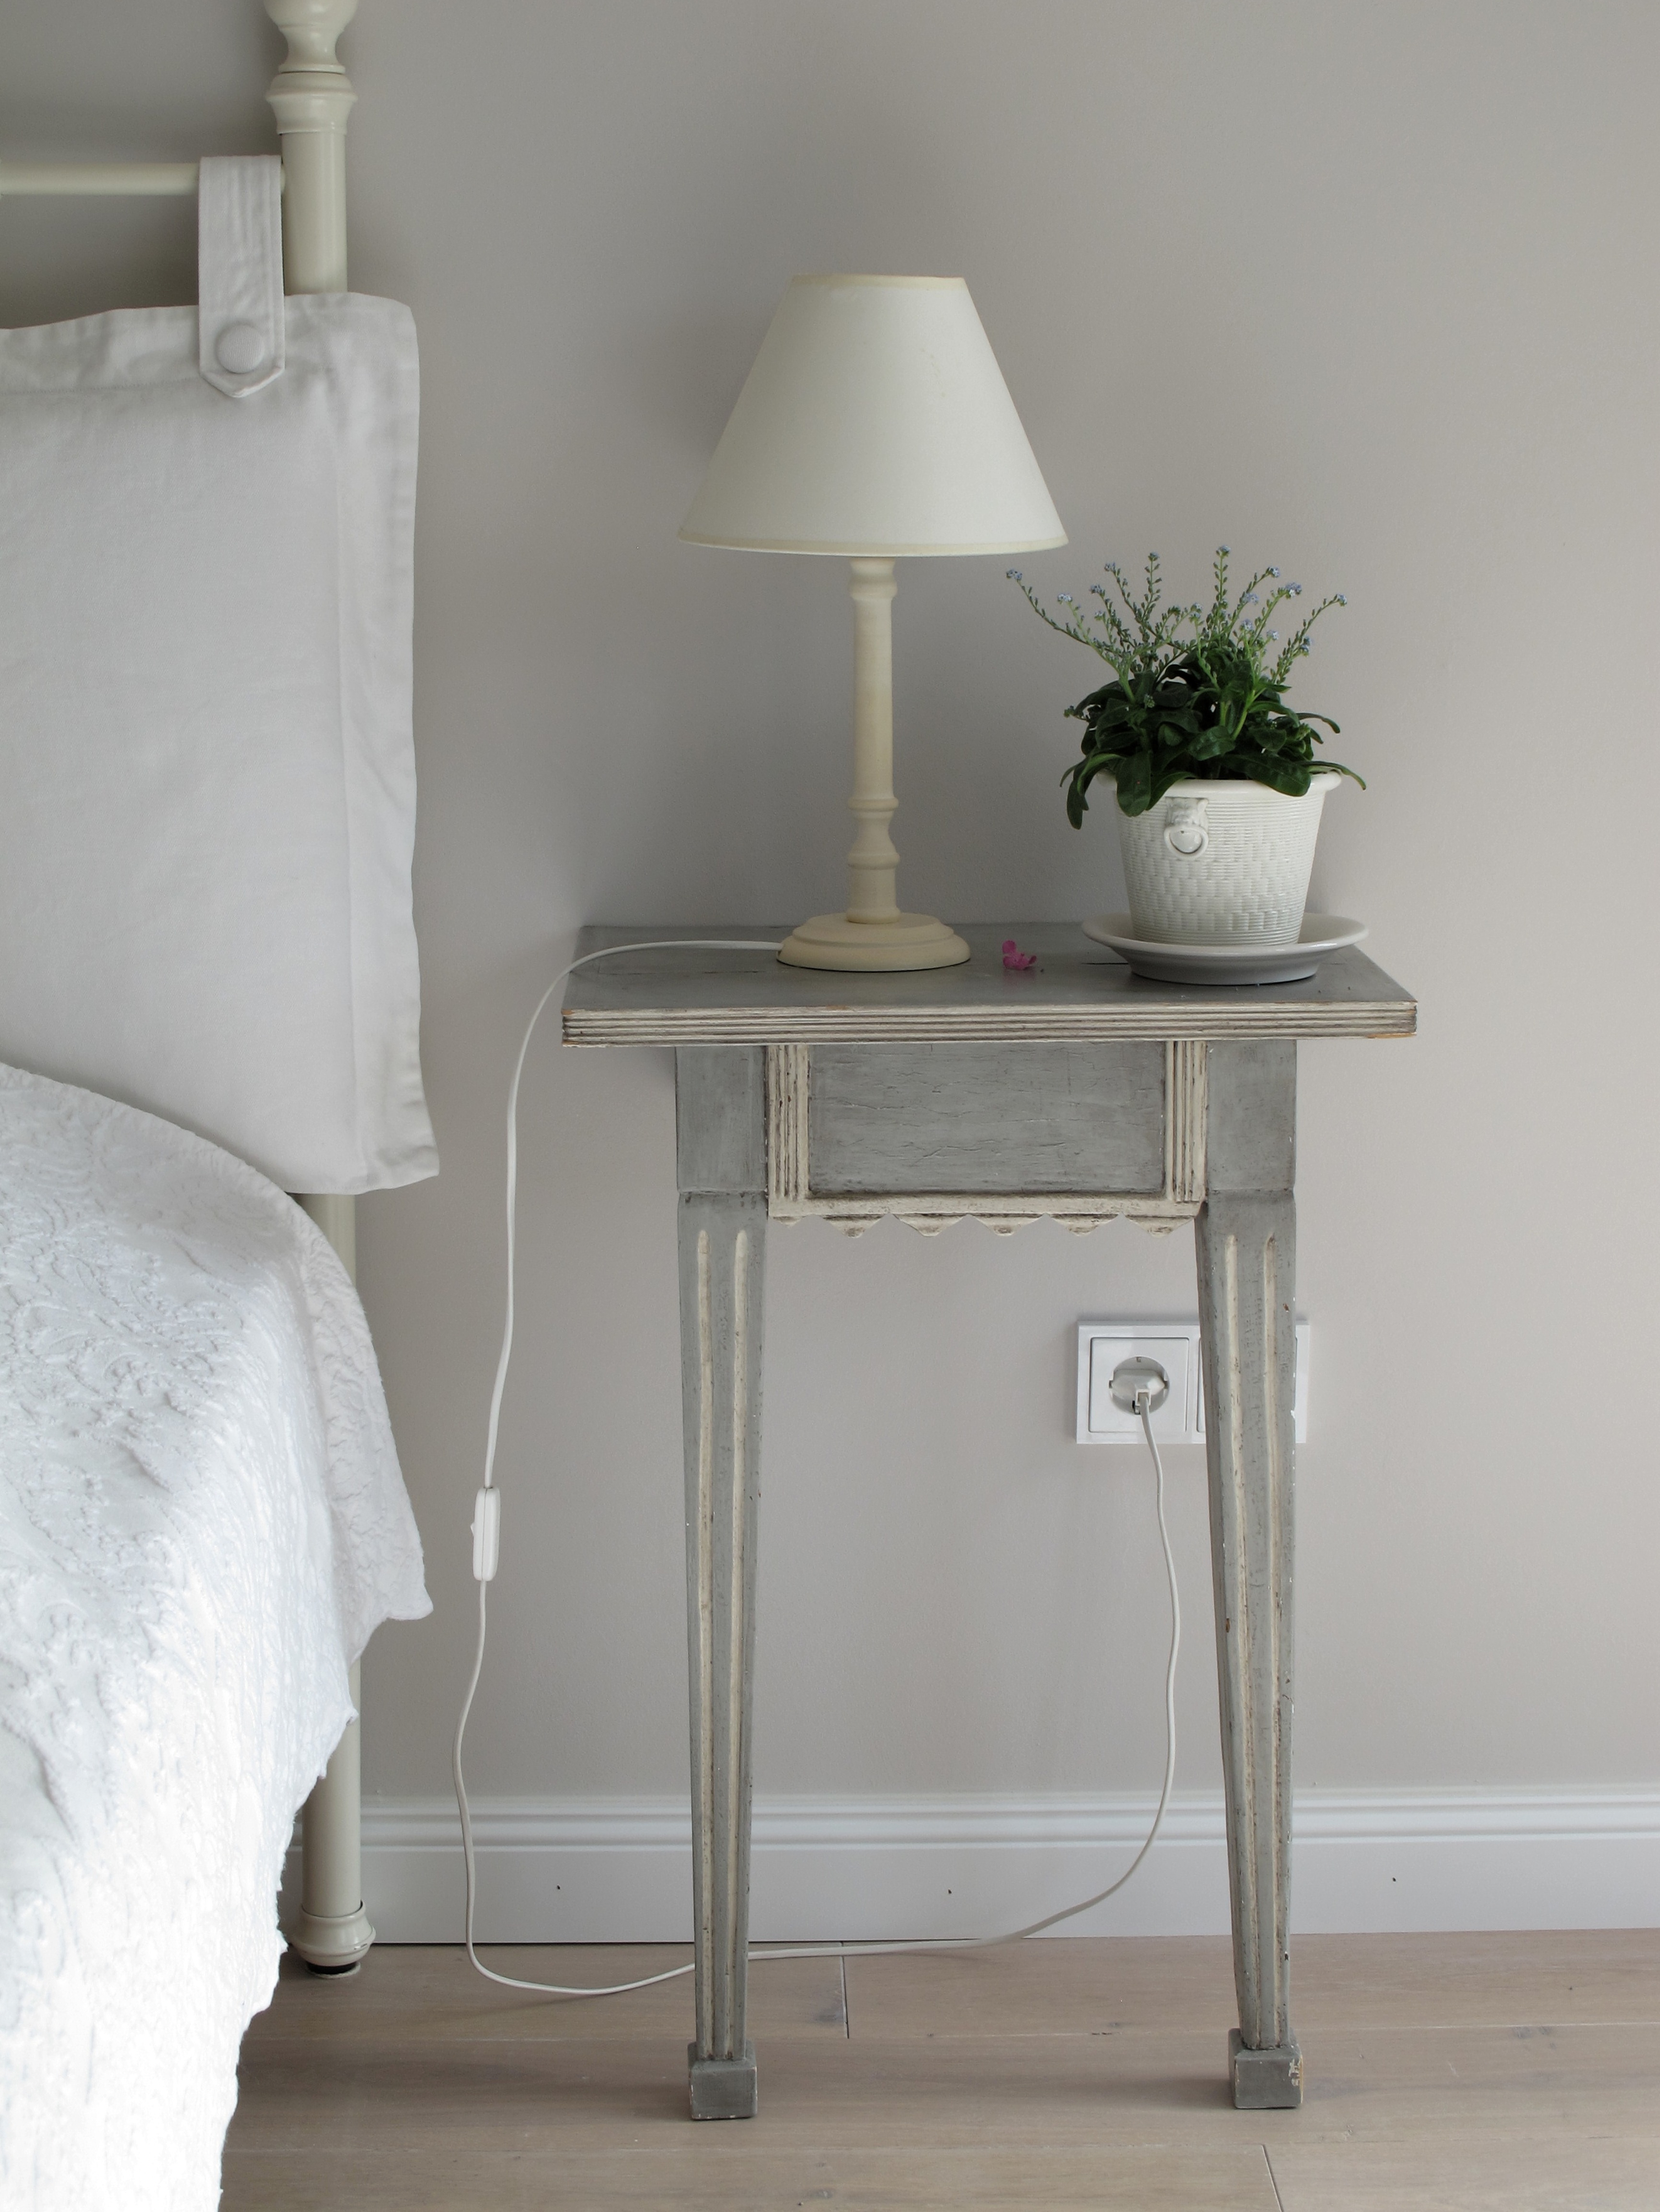
table, light, plant, white, house, texture, chair, floor, interior, home, relax, clean, shelf, lamp, furniture, room, linen, bedroom, decor, modern, nightstand, interior design, product, sleep, relaxation, luxury, design, bed, soft, comfort, comfortable, sheets, pillows, bedding, side table, bathroom cabinet